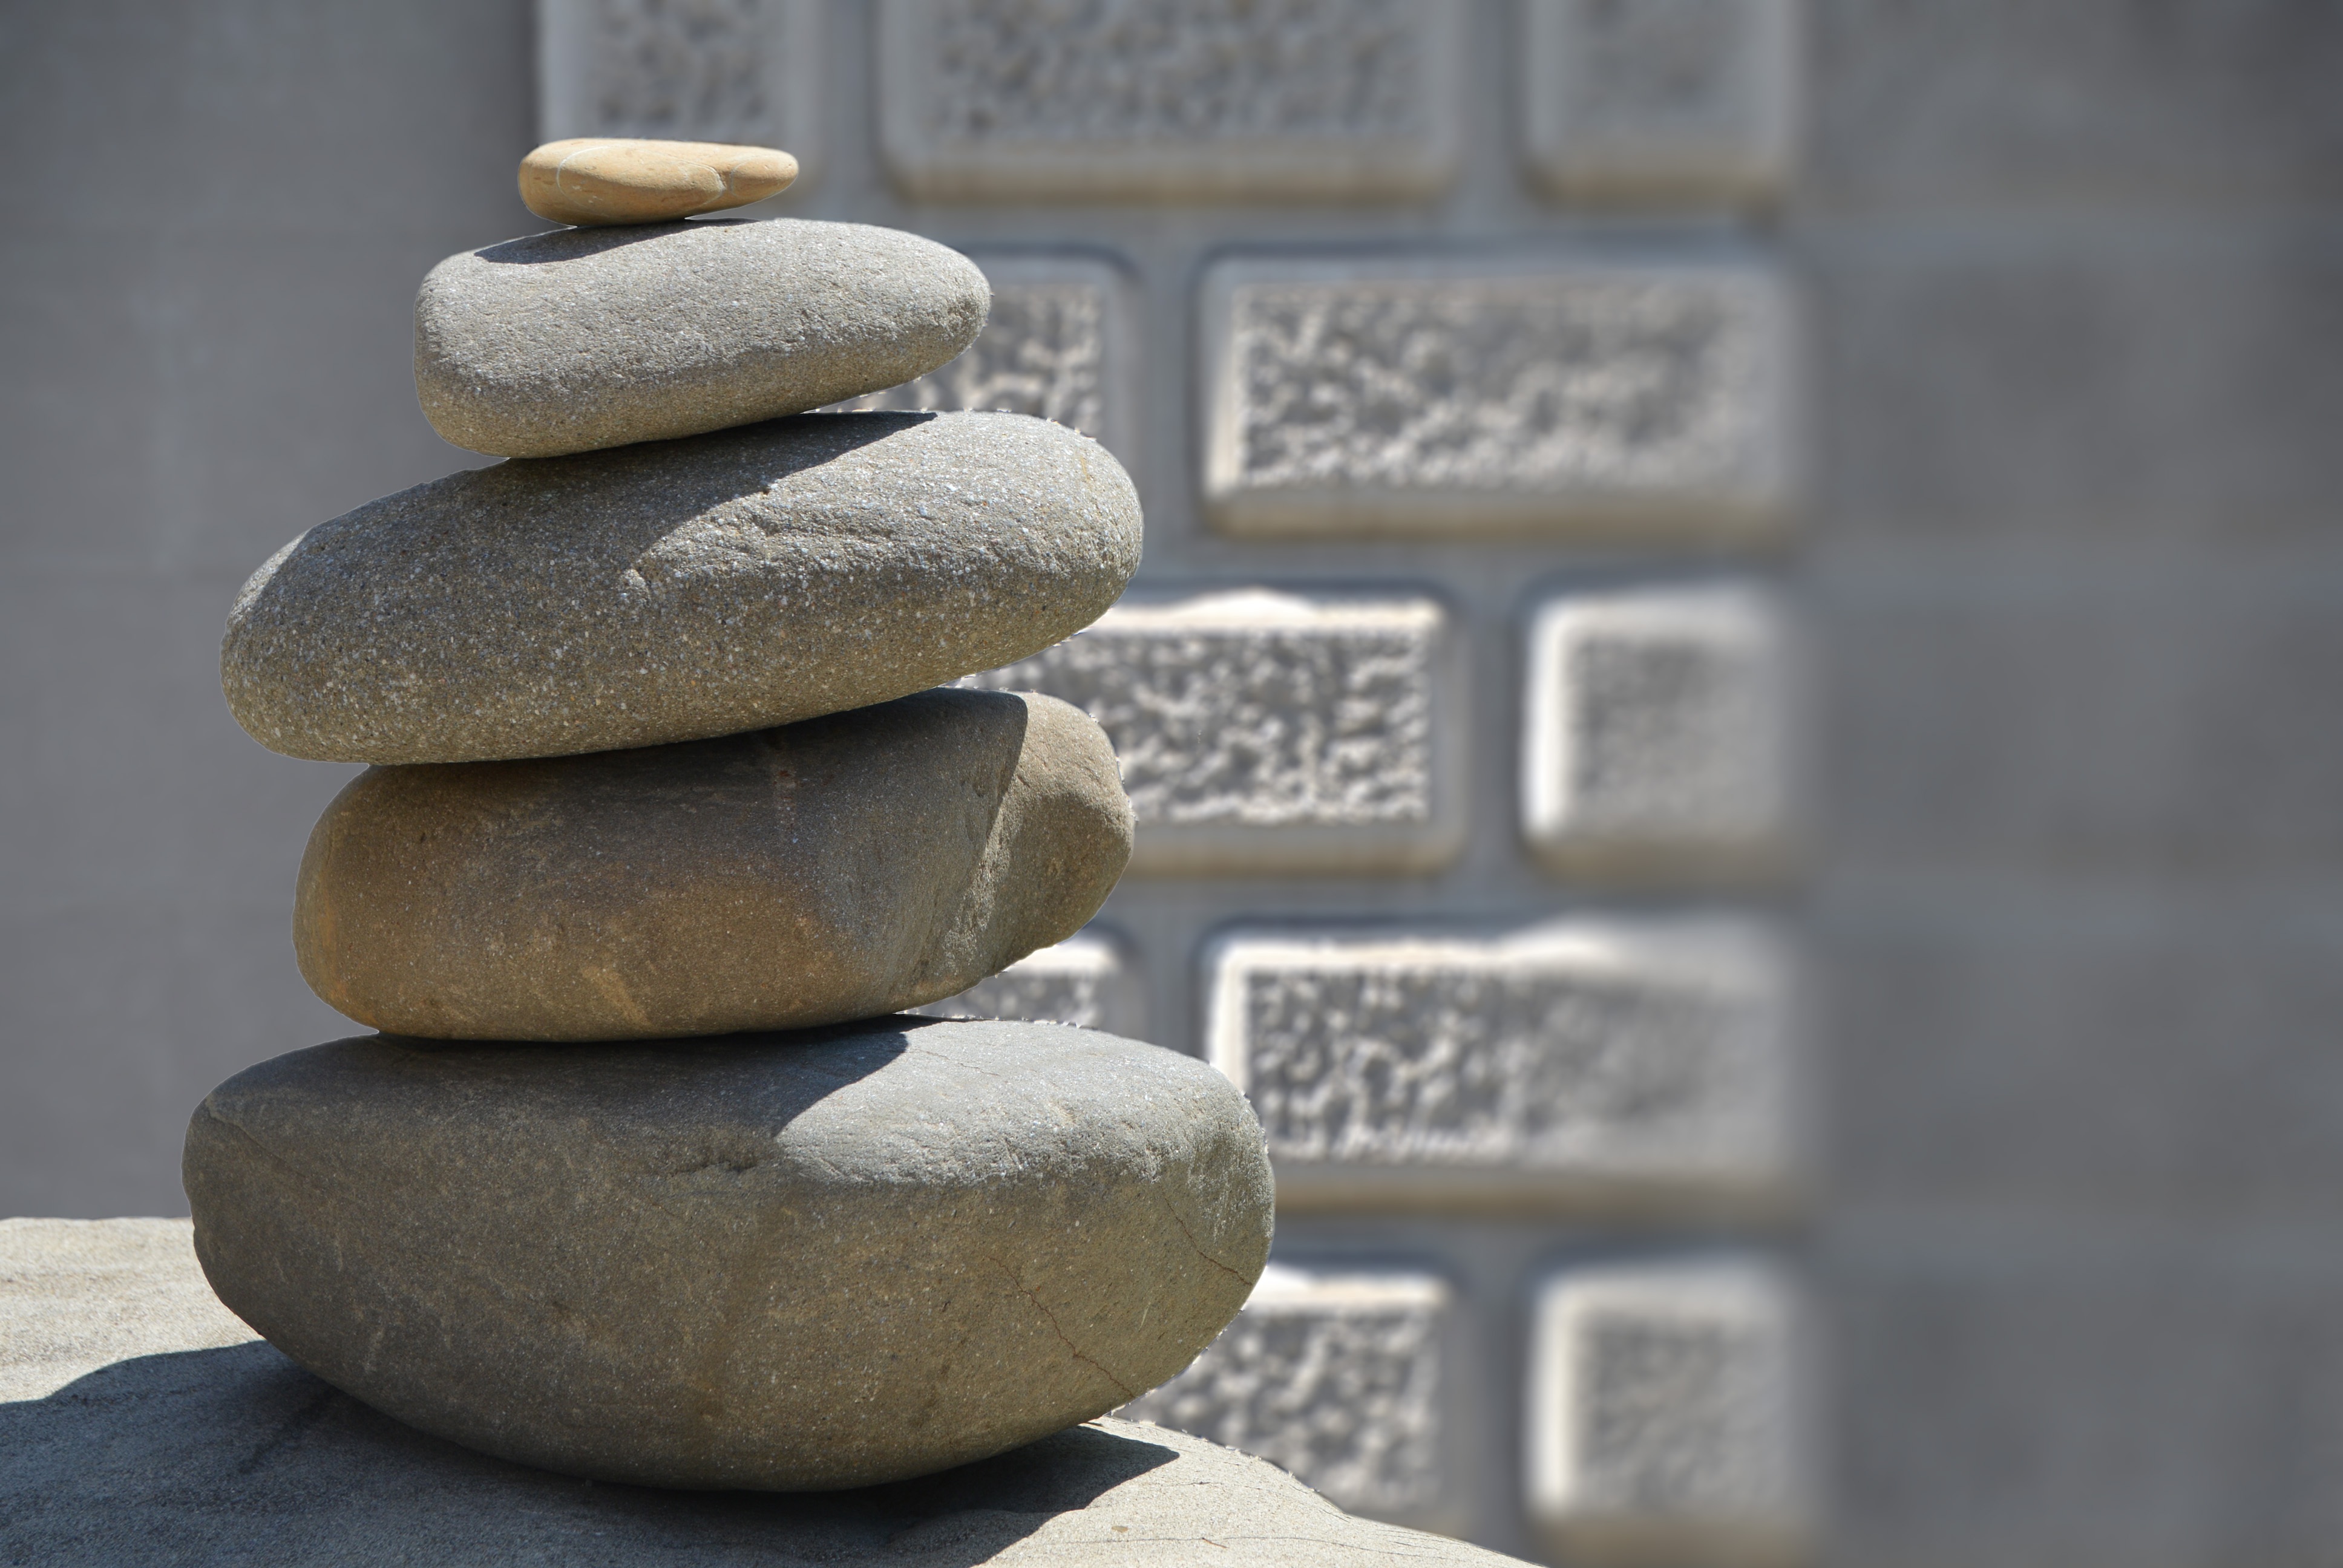
rock, structure, wall, pebble, rest, garden, material, zen, stones, relaxation, meditation, design, buddha, serenity, patience, stone carving, zen stones